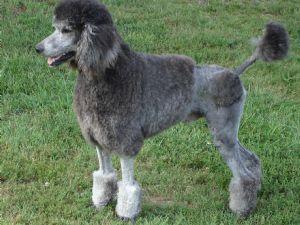
standard_poodle